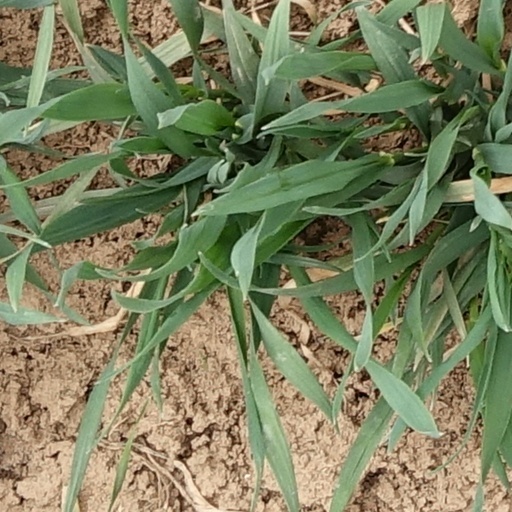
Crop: wheat